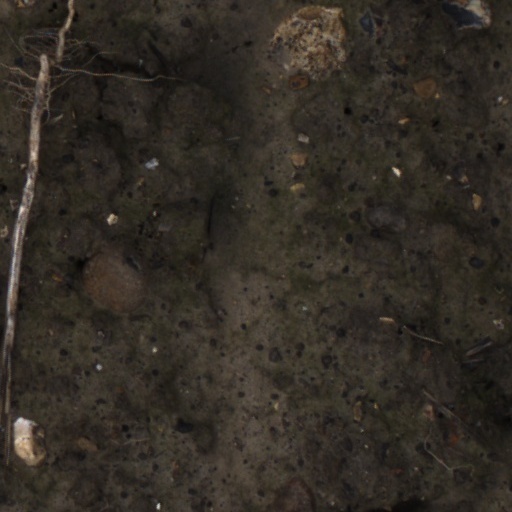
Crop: wheat